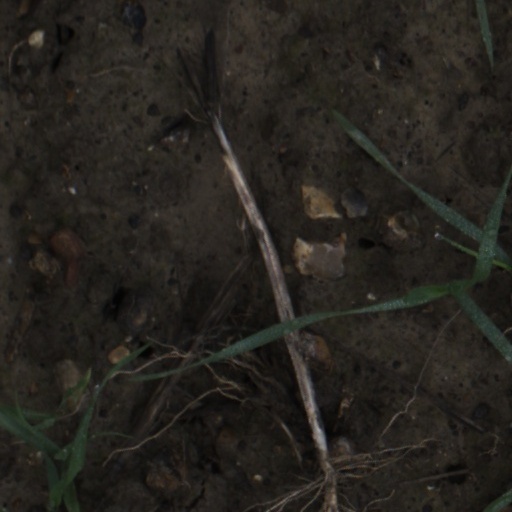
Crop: wheat